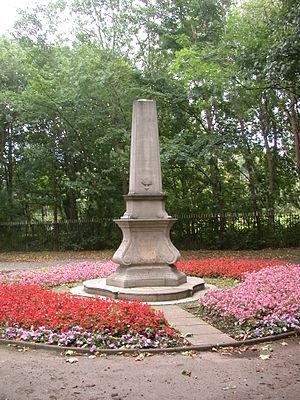
Cannon Hill Park est l'un des parcs de Birmingham, en Angleterre.